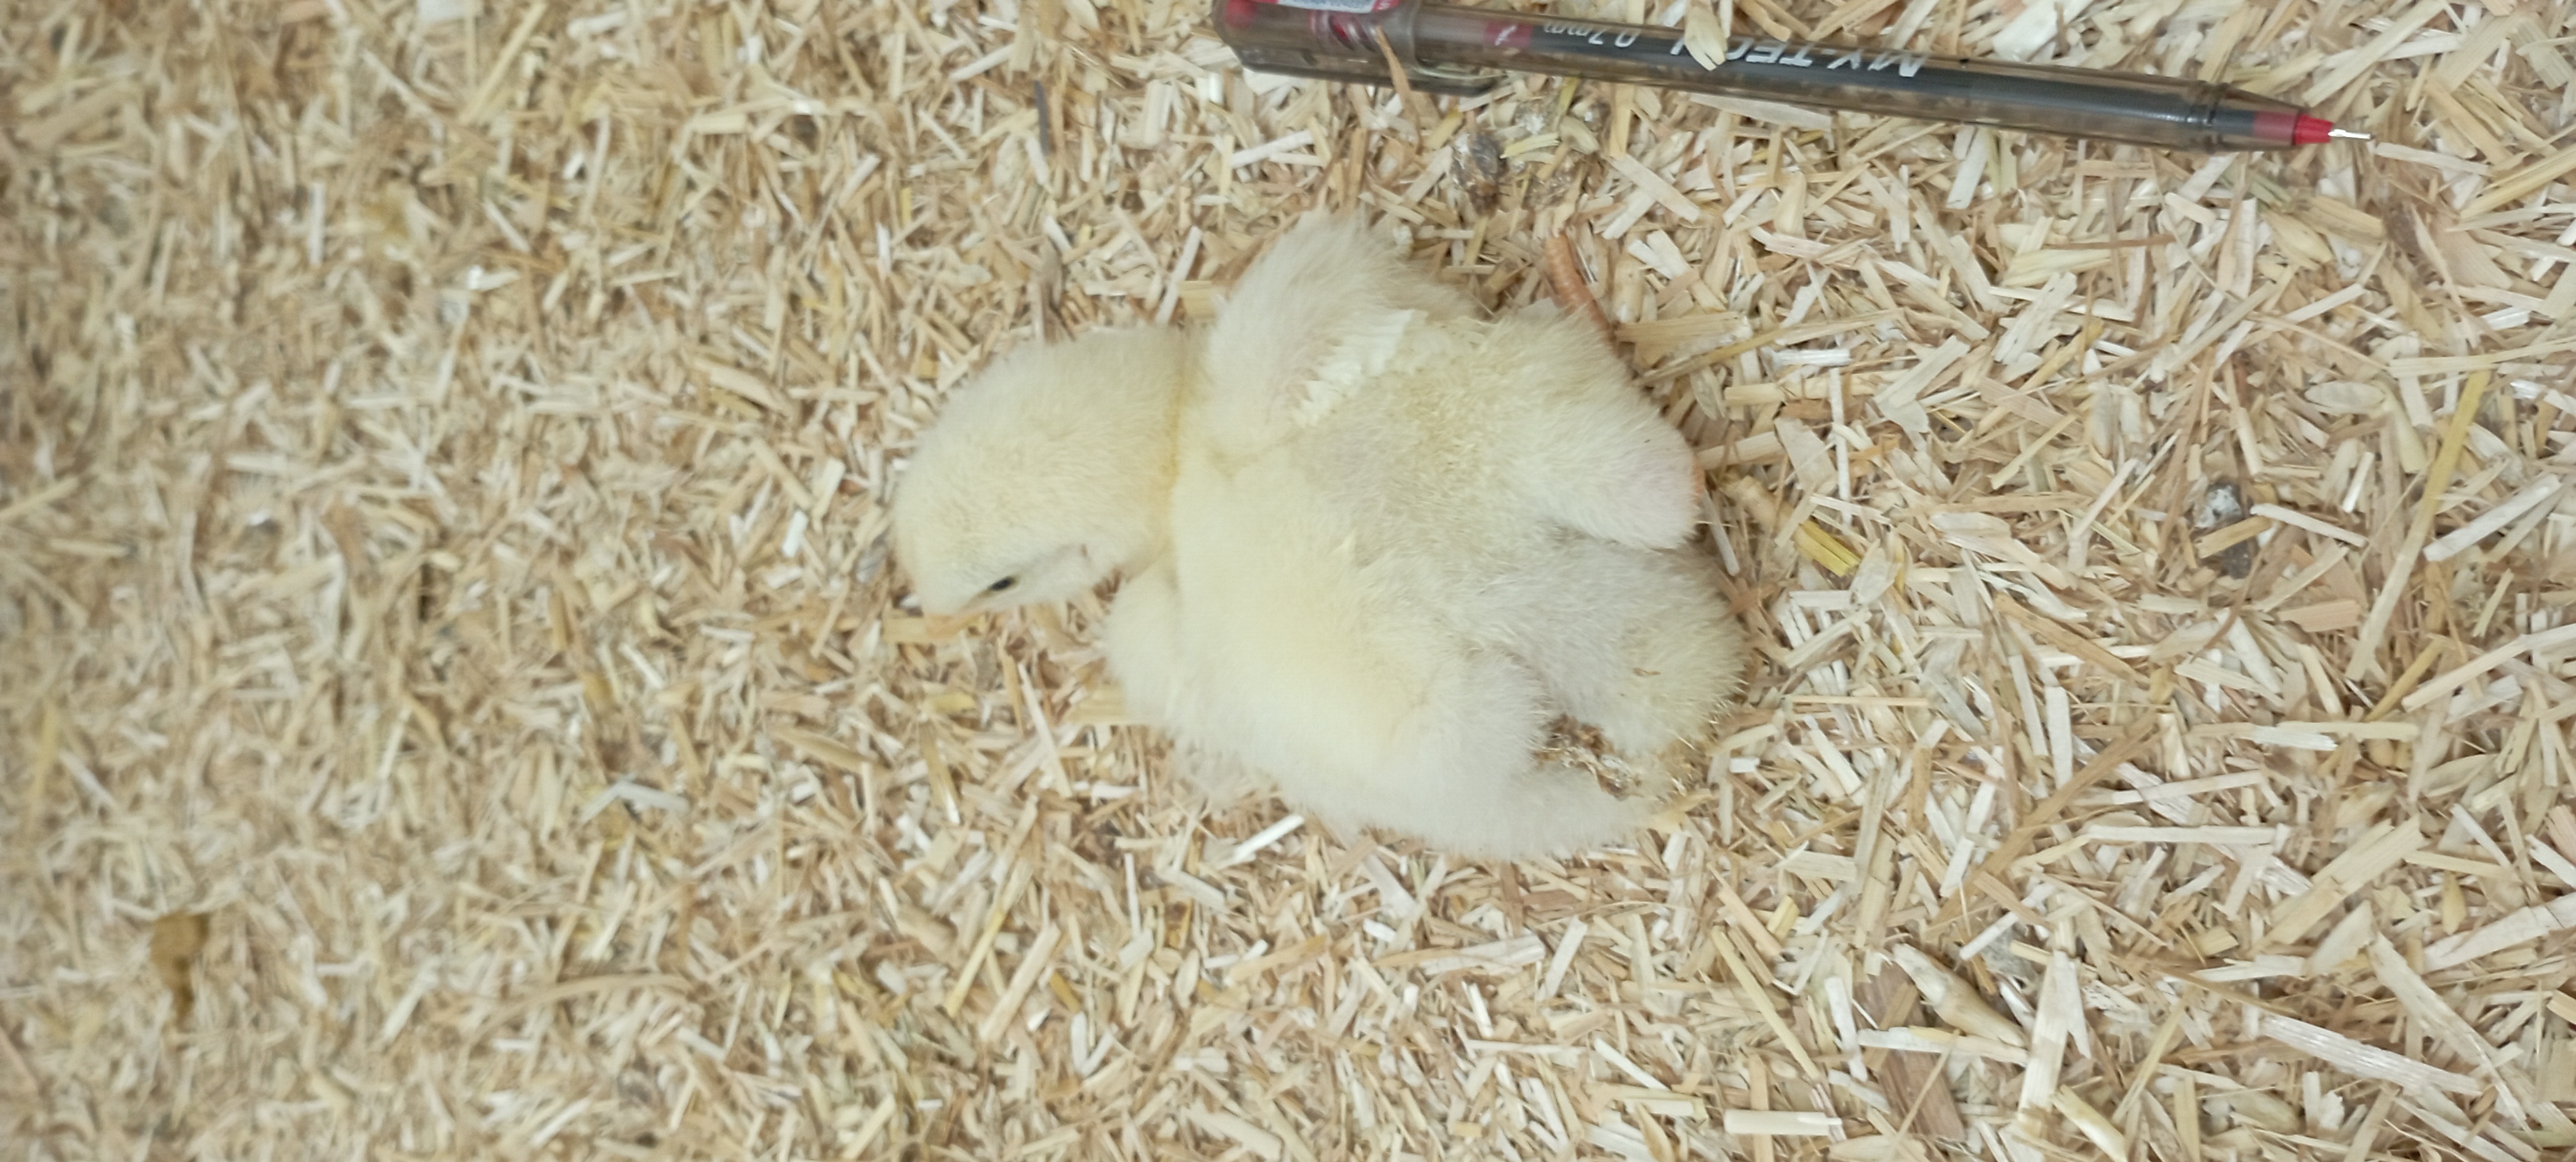
Weight: 116 g